Neale Andrew

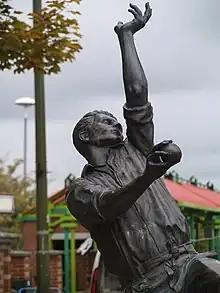
Statue of Harold Larwood in Kirkby-in-Ashfield

Andrew was born in Northampton; he studied at Blackpool Collegeof Art, and gained an honours degree in fine art from Trent Polytechnic in 1980. He is a member of the Royal Society of Sculptors.